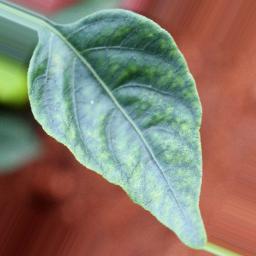
Label: healthy